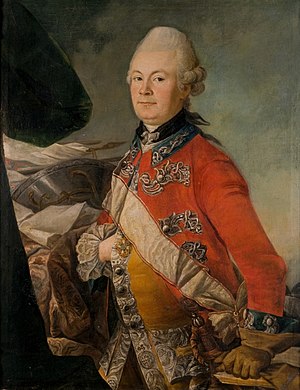
Livgarden til Hest / Historie / Oprettelsen
Offiser ved Hestgarden. Maleri af Johan Hörner fra 1750.
Livgarden til Hest blev oprettet af Frederik 3. i januar 1661. Ud over at fungere som kongens beredne vagt, var det også et kyrassérregiment, der indgik i hæren. Den kongelige Livgarde til Hest blev opløst 31. maj 1866.